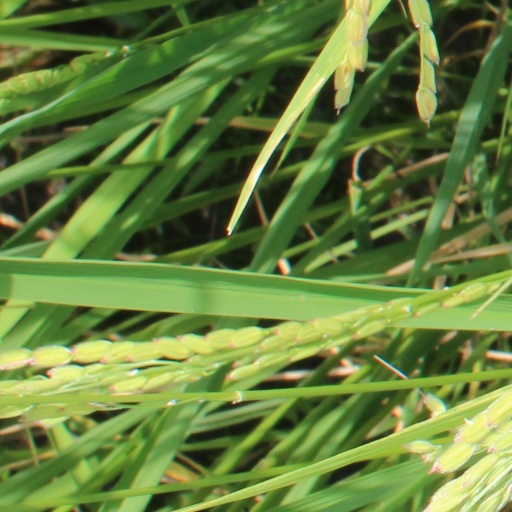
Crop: rice